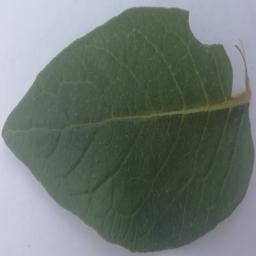
Label: Potato___Healthy